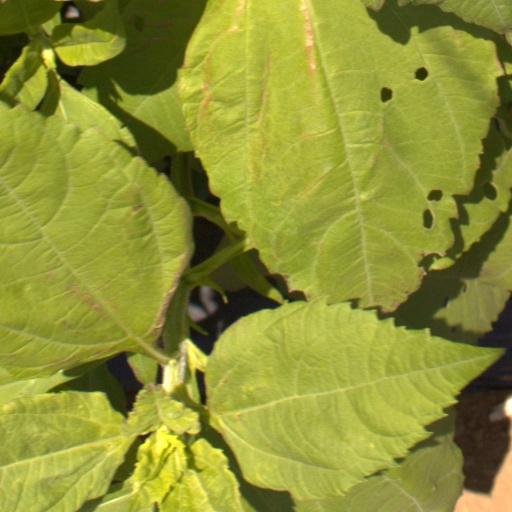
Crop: Jerusalem artichoke